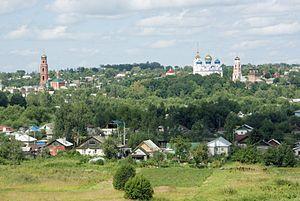
Bolkhov est une ville de l'oblast d'Orel, en Russie, et le centre administratif du raïon de Bolkhov. Sa population s'élevait à 11 462 habitants en 2013.